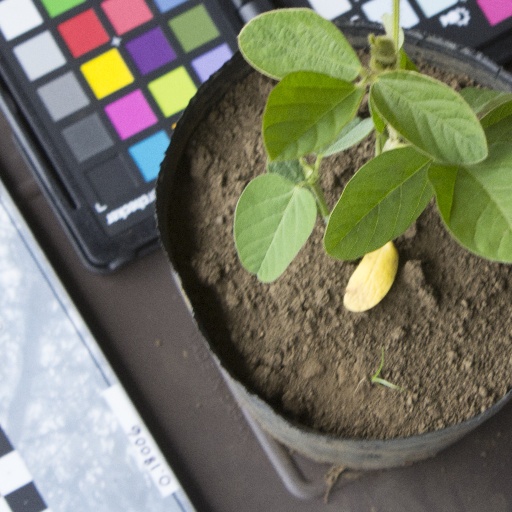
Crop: soybean